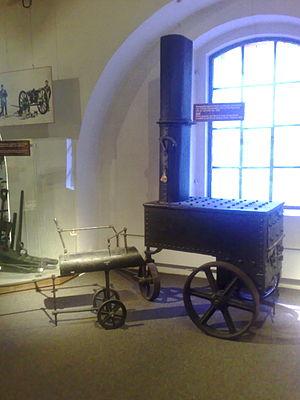
Un four à boulets, ou four à rougir les boulets, est un équipement thermique militaire utilisé du XVIIᵉ siècle au XIXᵉ siècle pour chauffer au rouge les boulets servant de projectiles pour des canons contre des navires ou bâtiments construits en bois. L'expression « tirer à boulets rouges » tire son origine de cet équipement.
Un boulet rouge est un boulet qui a été préalablement chauffé afin de provoquer, en plus de l'impact, d'éventuels départs de feu. Il est tiré par des canons à chargement par la bouche.